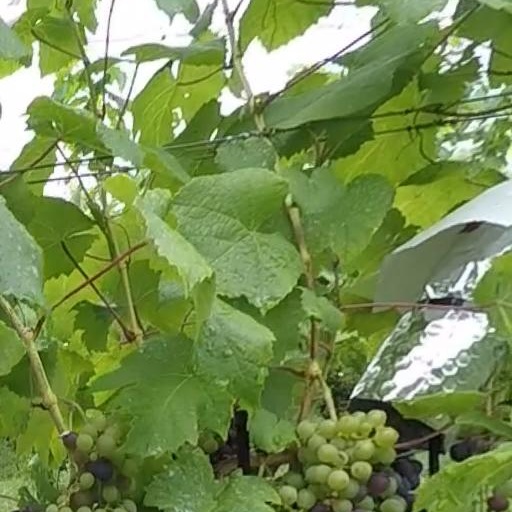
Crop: grape